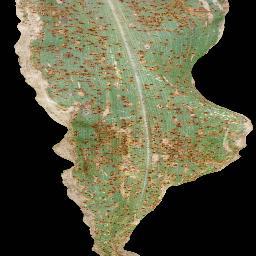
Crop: corn
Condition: (maize)_common_rust